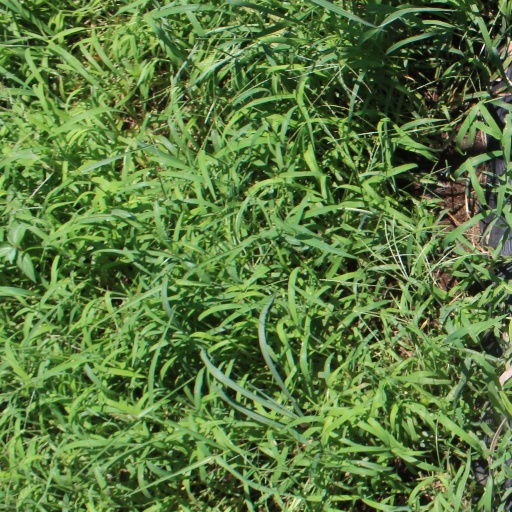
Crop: sorghum